Marjatta Väänänen

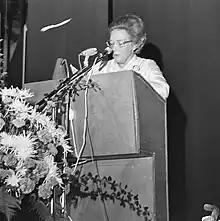
Väänänen in 1972.

Marjatta Väänänen (9 August 192316 October 2020) was a Finnish politician who was a Member of Parliament for the Centre Party from 1975 to 1991. She served as Minister of Culture, Minister of Education, and Minister of Social Affairs and Health.